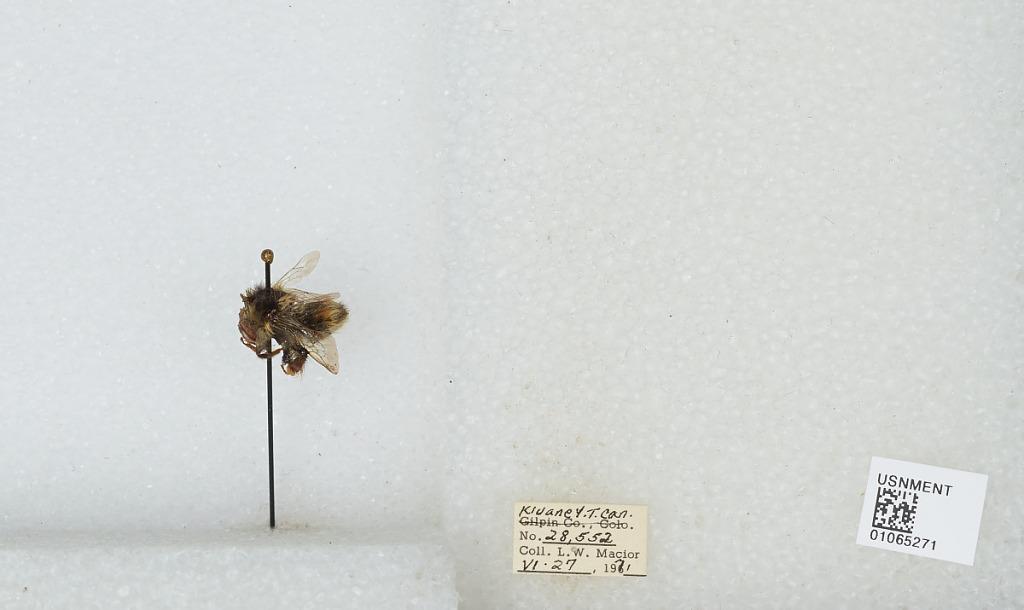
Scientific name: Bombus bifarius nearcticus
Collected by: L. Macior
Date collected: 1971-6-27
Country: Canada
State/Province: Yukon Territory
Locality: Kluane
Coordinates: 60.75, -139.5